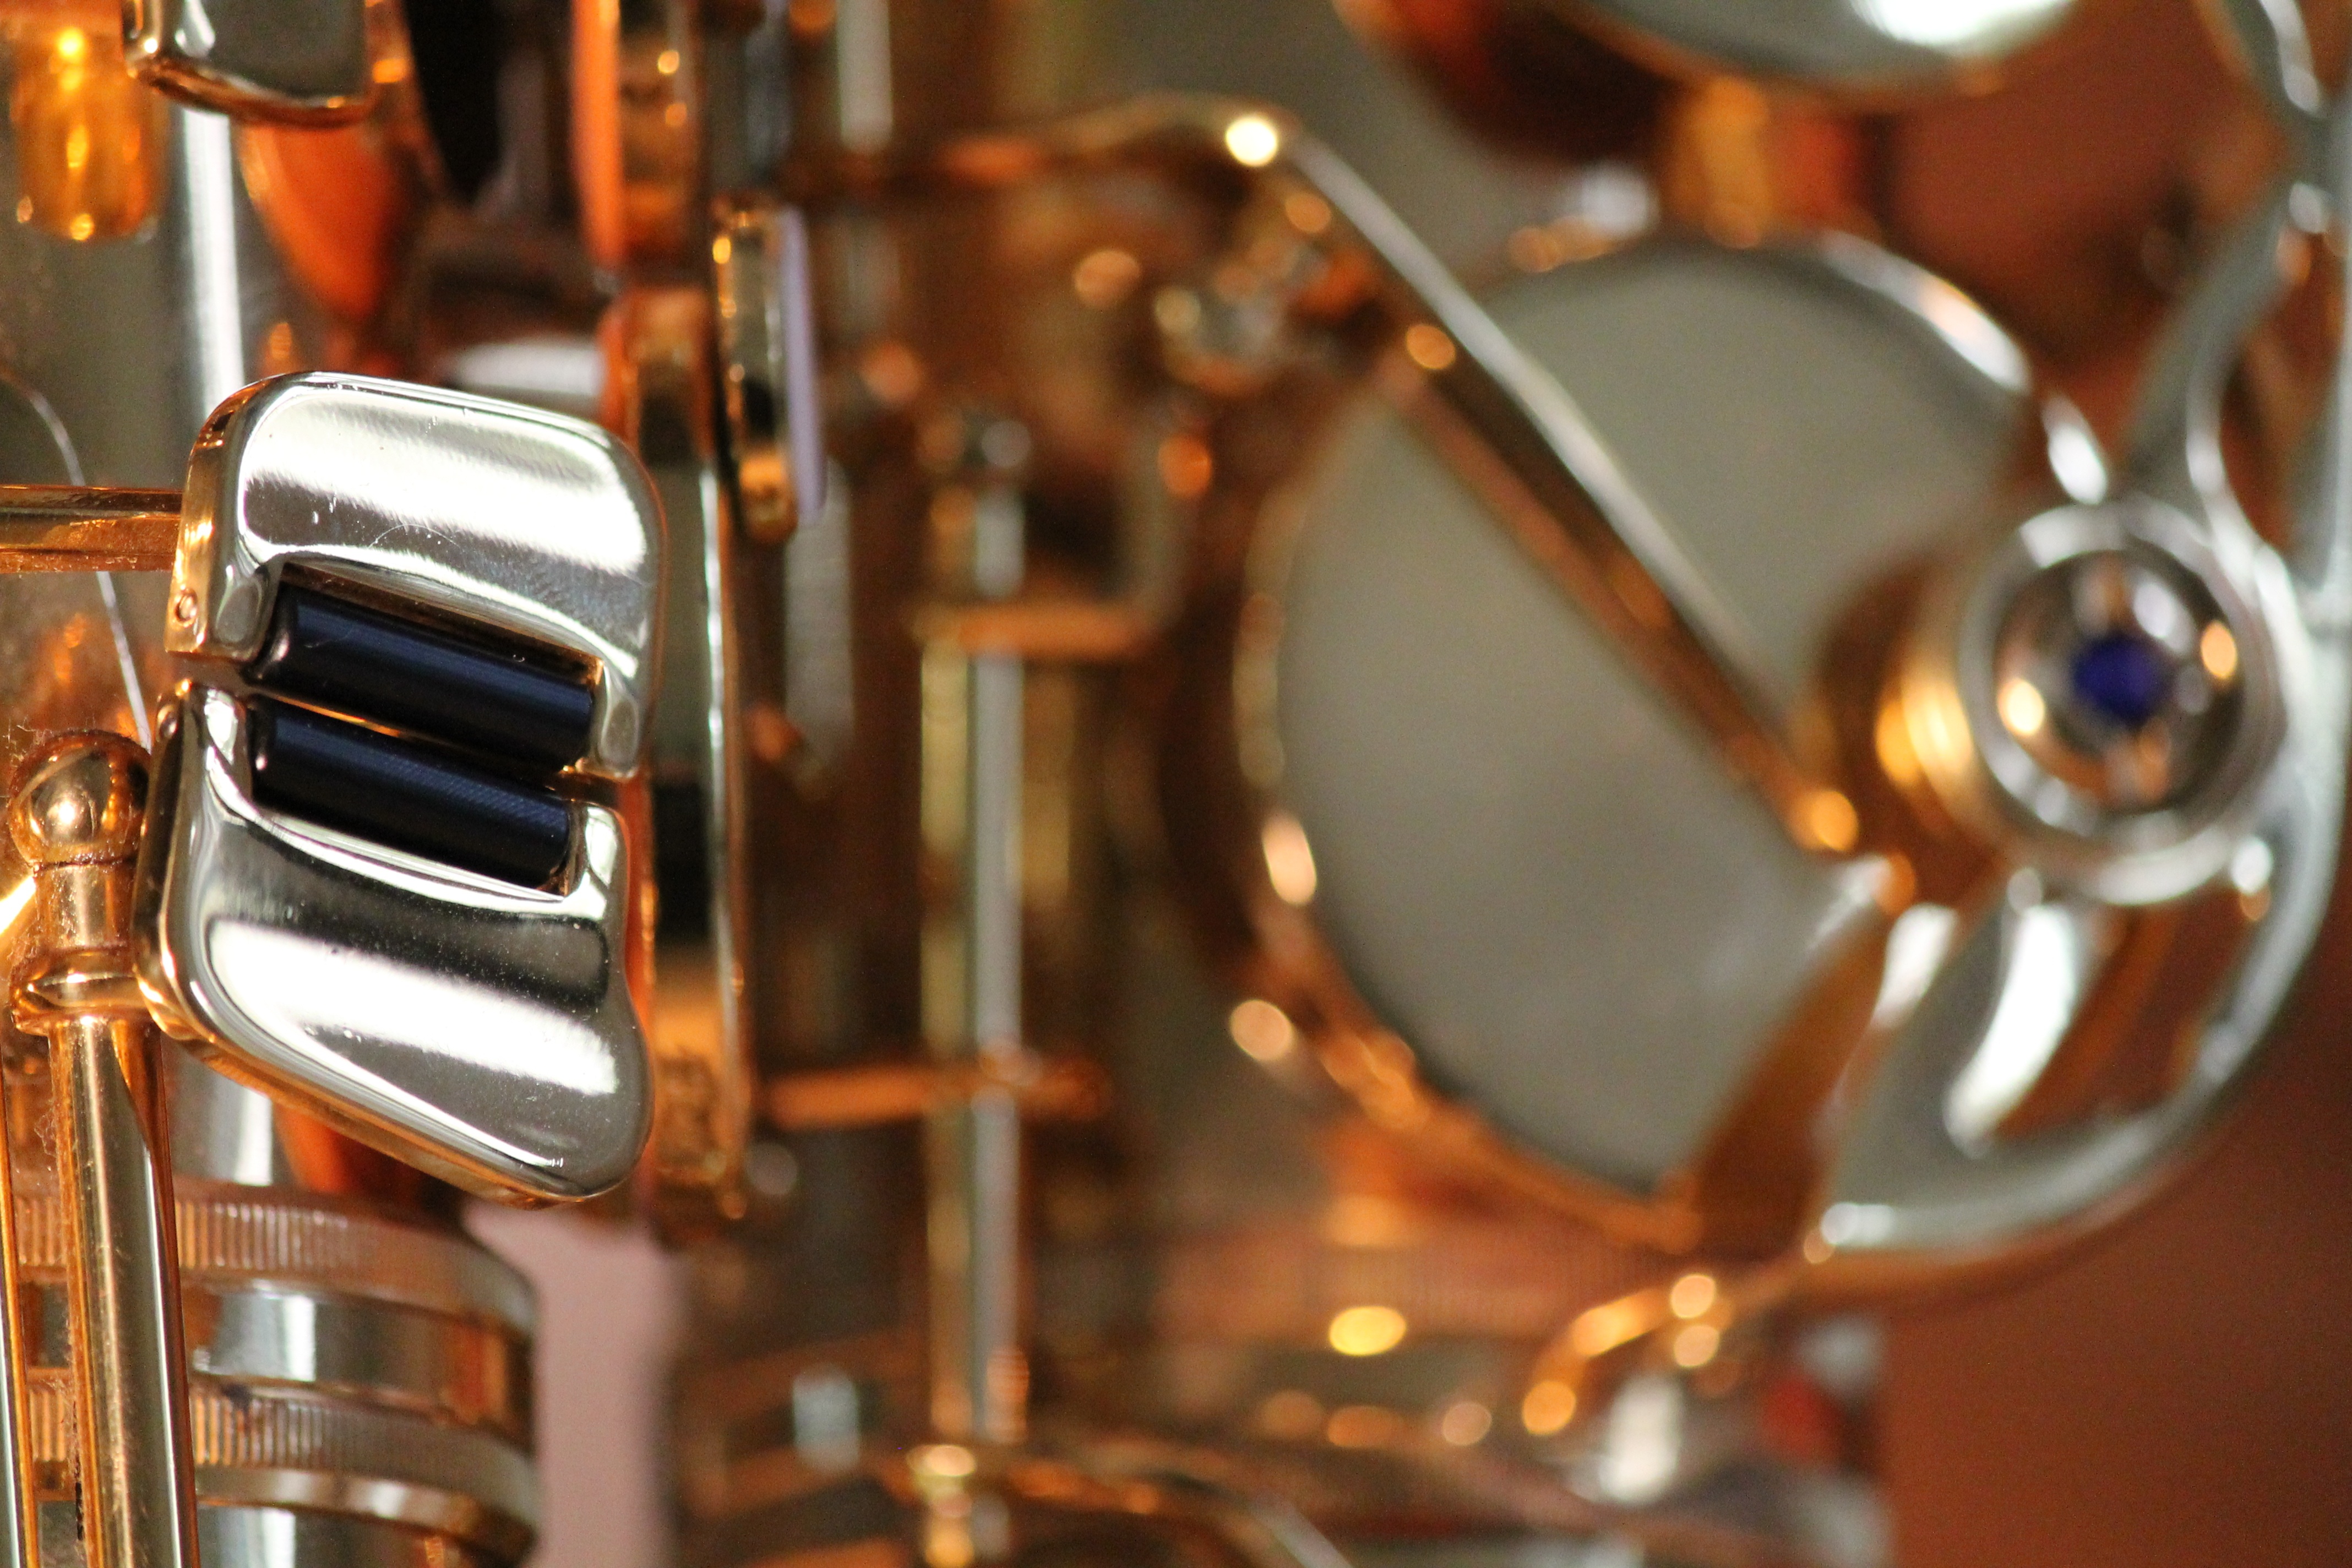
music, old, instrument, musician, drum, musical instrument, percussion, saxophone, jazz, woodwind, sound, drums, gloss, folding, mechanics, big band, skin head percussion instrument, snare drum